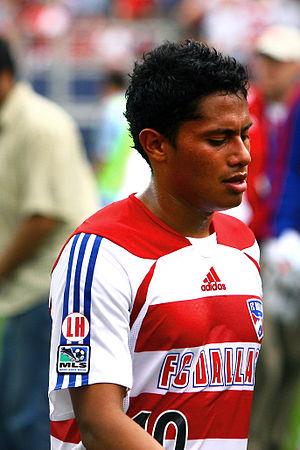
Ramón Fernando Núñez Reyes est un footballeur hondurien, qui joue comme milieu de terrain central.